Othniel Looker

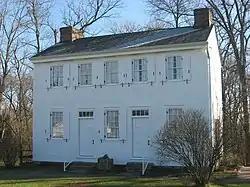
Looker's home

The Village Historical Society, in Harrison, Ohio, has restored the home of former Ohio Governor Othniel Looker. The Othniel Looker House is open to the public, free of charge, on a few dates during each year, and special tours can be arranged for school groups. The Othniel Looker House is listed on the National Register of Historic Places.